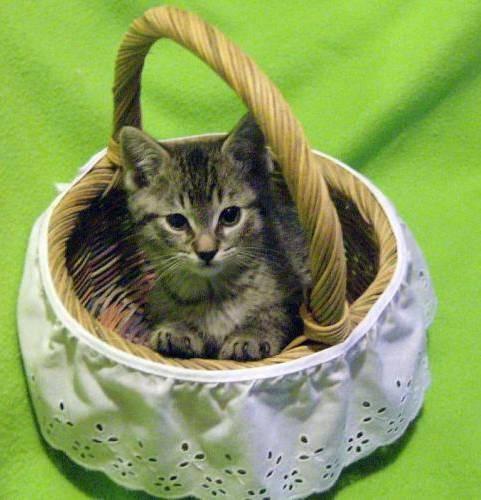
cat